Rocco Lentini

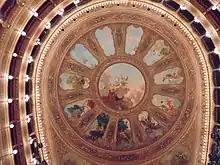
Interior of Teatro Massimo (Palermo)

Rocco Lentini was born in Palermo in 1858 and died in Venice in 1943. His father, a scenographer, was his first master. He won as scholarship from the community to study at Bologna, then to Paris. He exhibited in the Paris Salon of 1879 and in the 1878 Promotrice of Turin.